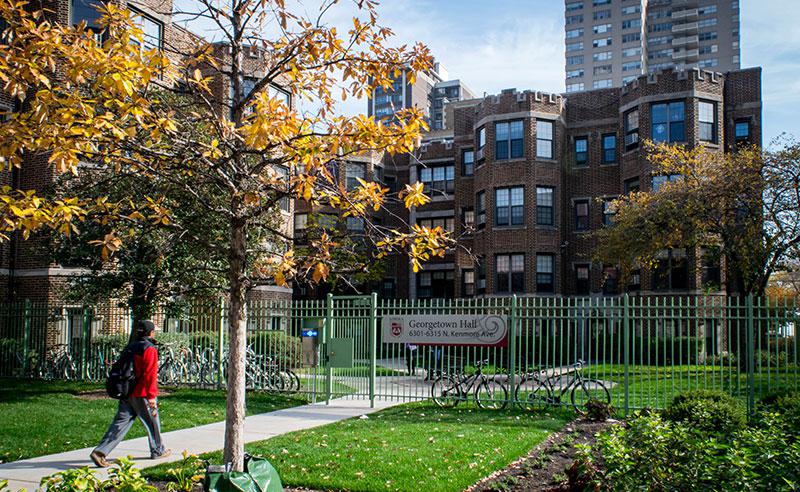
with a beautiful campus , you almost forget that you 're right by filming location .
Relation: Story